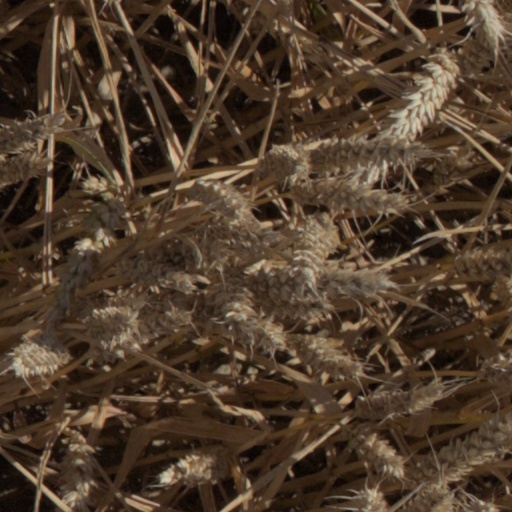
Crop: wheat